BNP Paribas

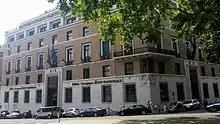
Former headquarters of Banca Nazionale del Lavoro in Rome

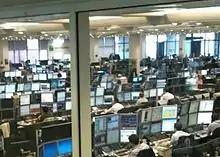
BNP Paribas London Trading Floor

In 1999, BNP and Société Générale fought a complex battle on the stock market, with Société Générale bidding for Paribas and BNP bidding for Société Générale and counter-bidding for Paribas. BNP's bid for Société Générale failed, while its bid for Paribas succeeded leading to a merger of BNP and Paribas one year later on 23 May 2000.